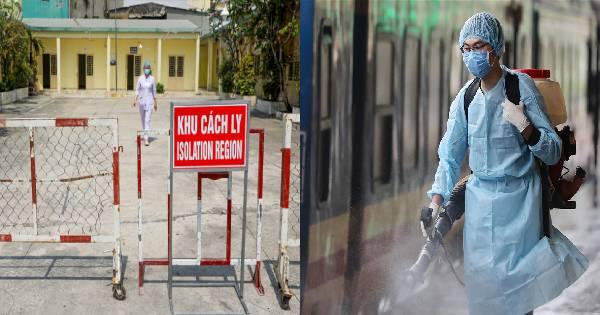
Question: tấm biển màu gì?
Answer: tấm biển màu đỏ